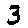
Label: 3